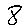
Label: 8